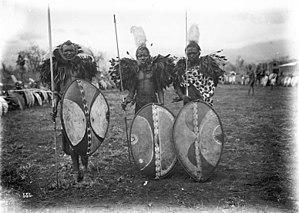
La famine de 1899 au Kenya central est une catastrophe dévastatrice entrée dans l'histoire du Kenya. Elle s'est étendue rapidement à partir de 1898 dans la région centrale du pays, autour du mont Kenya, après plusieurs années successives de précipitations trop faibles. Une invasion de criquets pèlerins, des maladies du bétail qui ont décimé les troupeaux, le besoin croissant en aliments des caravanes de marchands britanniques, swahilis et arabes ont également contribué à la diminution des ressources alimentaires. Avec la famine, survient une épidémie de variole, qui dépeuple des régions entières.